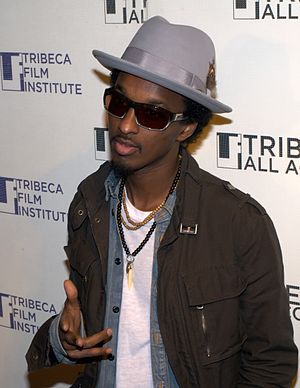
K'naan
K'naan i 2010.
"K'naan er en somalisk sanger. Hans borgerlige navn er Keinan Abdi Warsame og er født i 1978. Han er blevet verdenskendt på kort tid med sangen ""Waving flag"", som var en af de sange der repræsenterede FIFA Worldcup 2010. Fejlagtigt tror mange at ""Wavin' flag"" er den officielle VM sang, men dette er ikke rigtigt. K'naan har desuden haft både ukendte og verdensstjerner med på nogle af sine featurings. Han bor for øjeblikket i Toronto, Ontario, Canada.